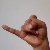
The image shows a hand gesture representing the letter 'J' in Indian Sign Language.